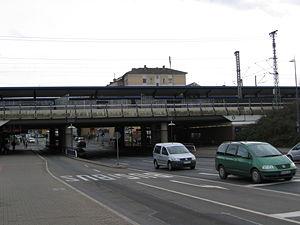
La gare d'Offenbach Est est une gare ferroviaire de la commune allemande d'Offenbach-sur-le-Main.